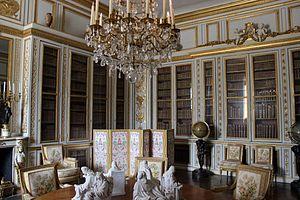
La bibliothèque de Louis XVI est une salle du château de Versailles, en France. Elle est située dans le Petit appartement du Roi, au premier étage du bâtiment principal du château de Versailles.